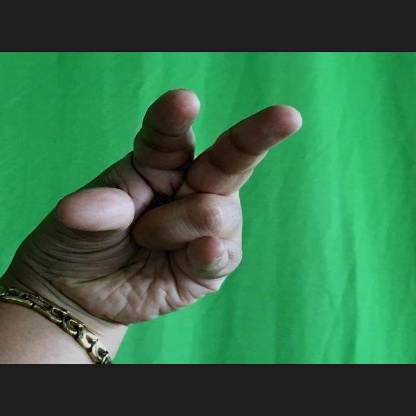
Mudra: Kangulam